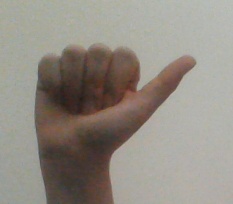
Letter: dhad